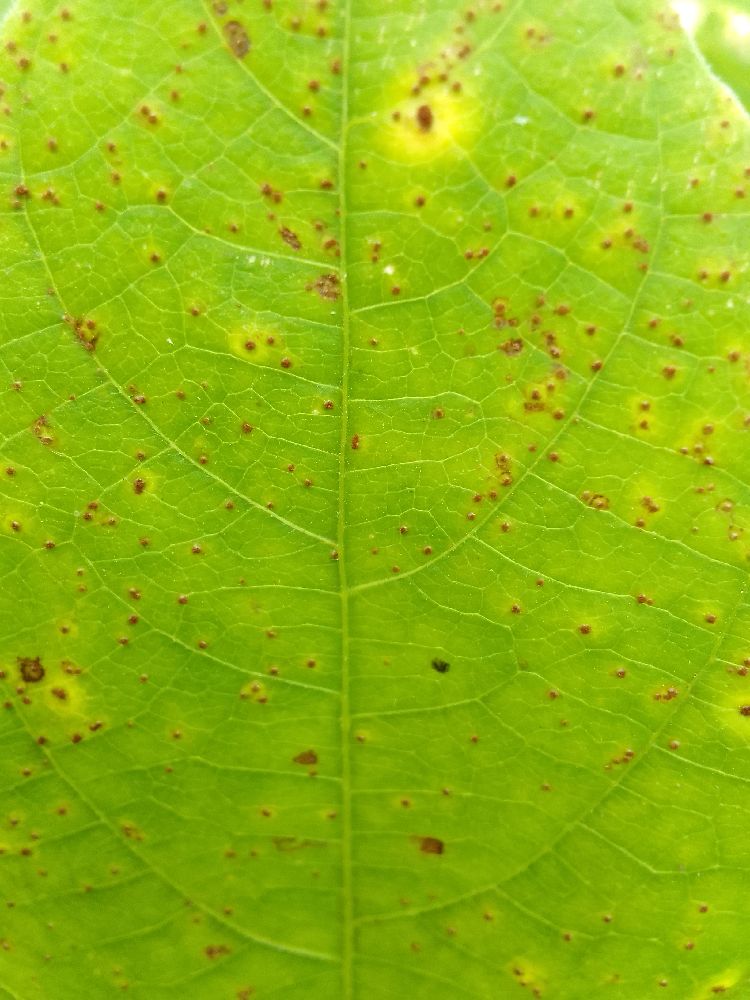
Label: rust